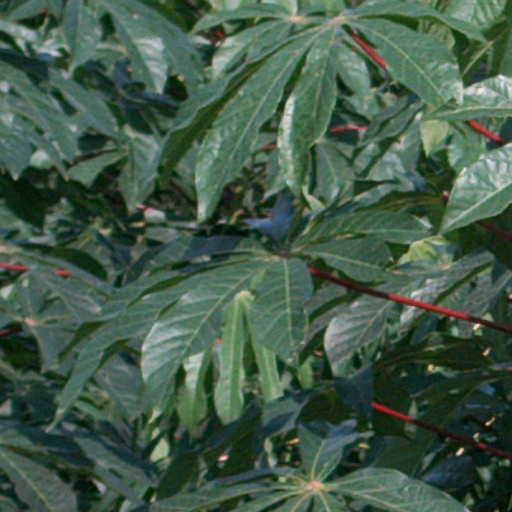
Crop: cassava